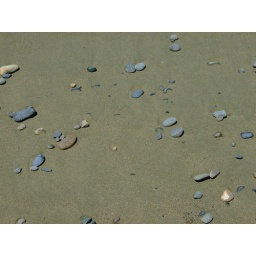
Textural image of stones imbedded in sand on Island Bay, Wellington.